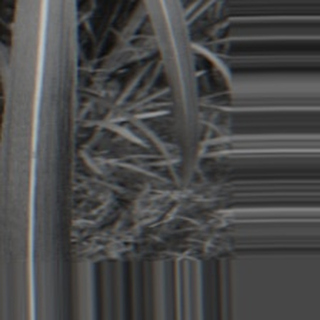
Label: sugarcane_bacterial_blight